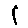
Label: 1